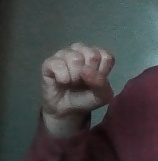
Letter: saad